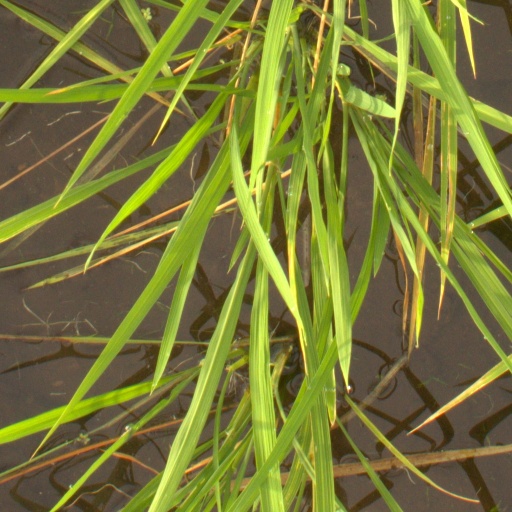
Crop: rice